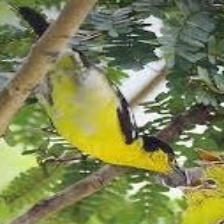
Species: COMMON IORA
Scientific name: AEGITHINA TIPHIA